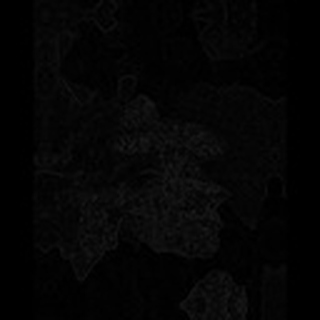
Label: cotton_powdery_mildew